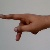
The image shows a hand gesture representing the letter 'P' in Indian Sign Language.